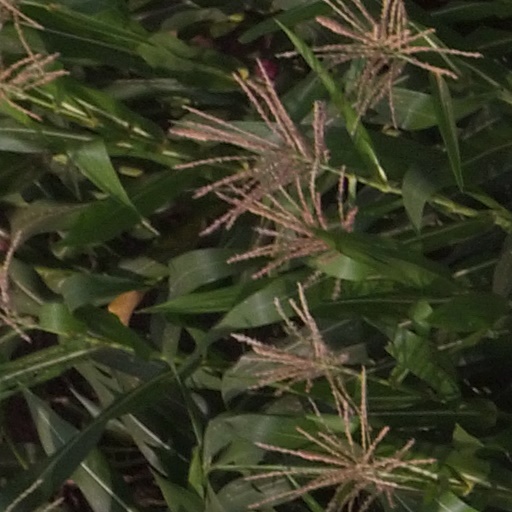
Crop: maize; corn